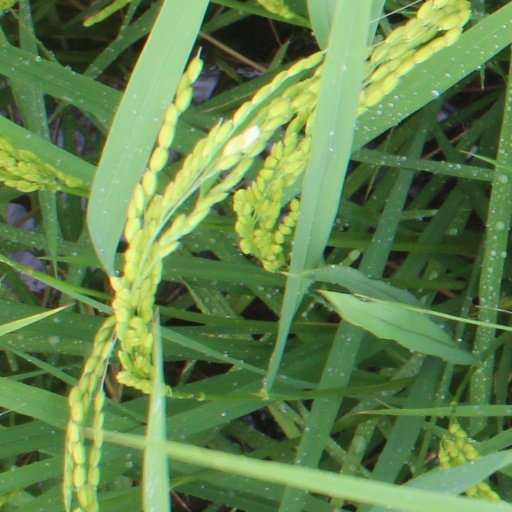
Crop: rice